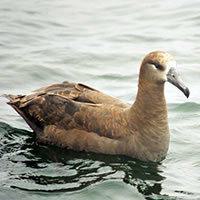
A photo of a black footed albatross